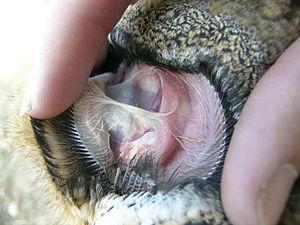
Traditionnellement, l'ordre des Strigiformes rassemble l'intégralité des rapaces nocturnes et se compose de deux familles regroupant 250 espèces existantes.